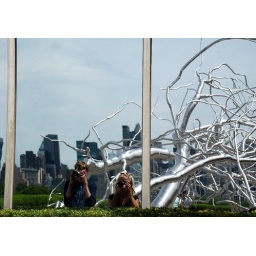
Roxie Paine Sculpture on the roof of the Metropolitan Museum, reflected in the glass wall.